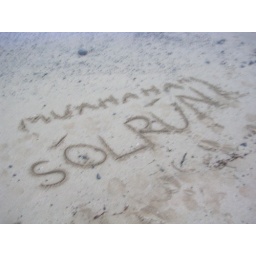
The only yellow sand beach in Iceland, and the giantess got there before us.